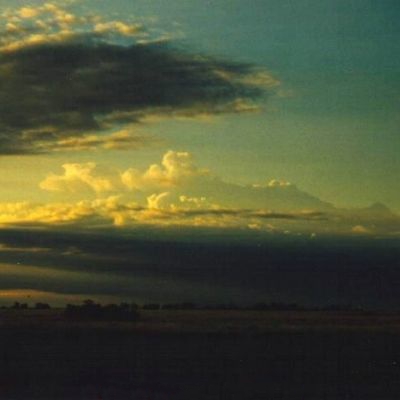
Cloud type: Stratus (St)